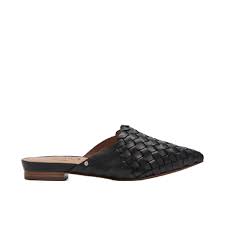
Label: Ballet Flat